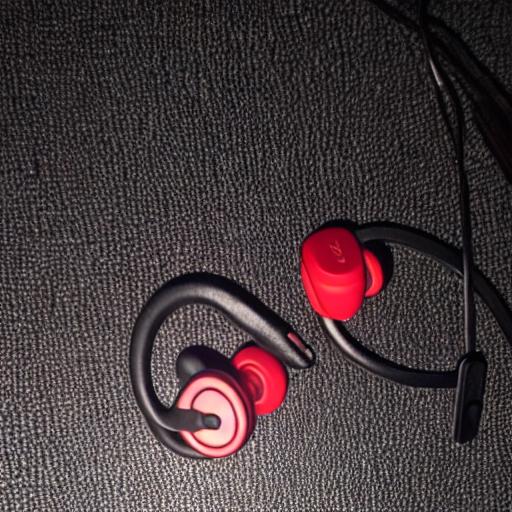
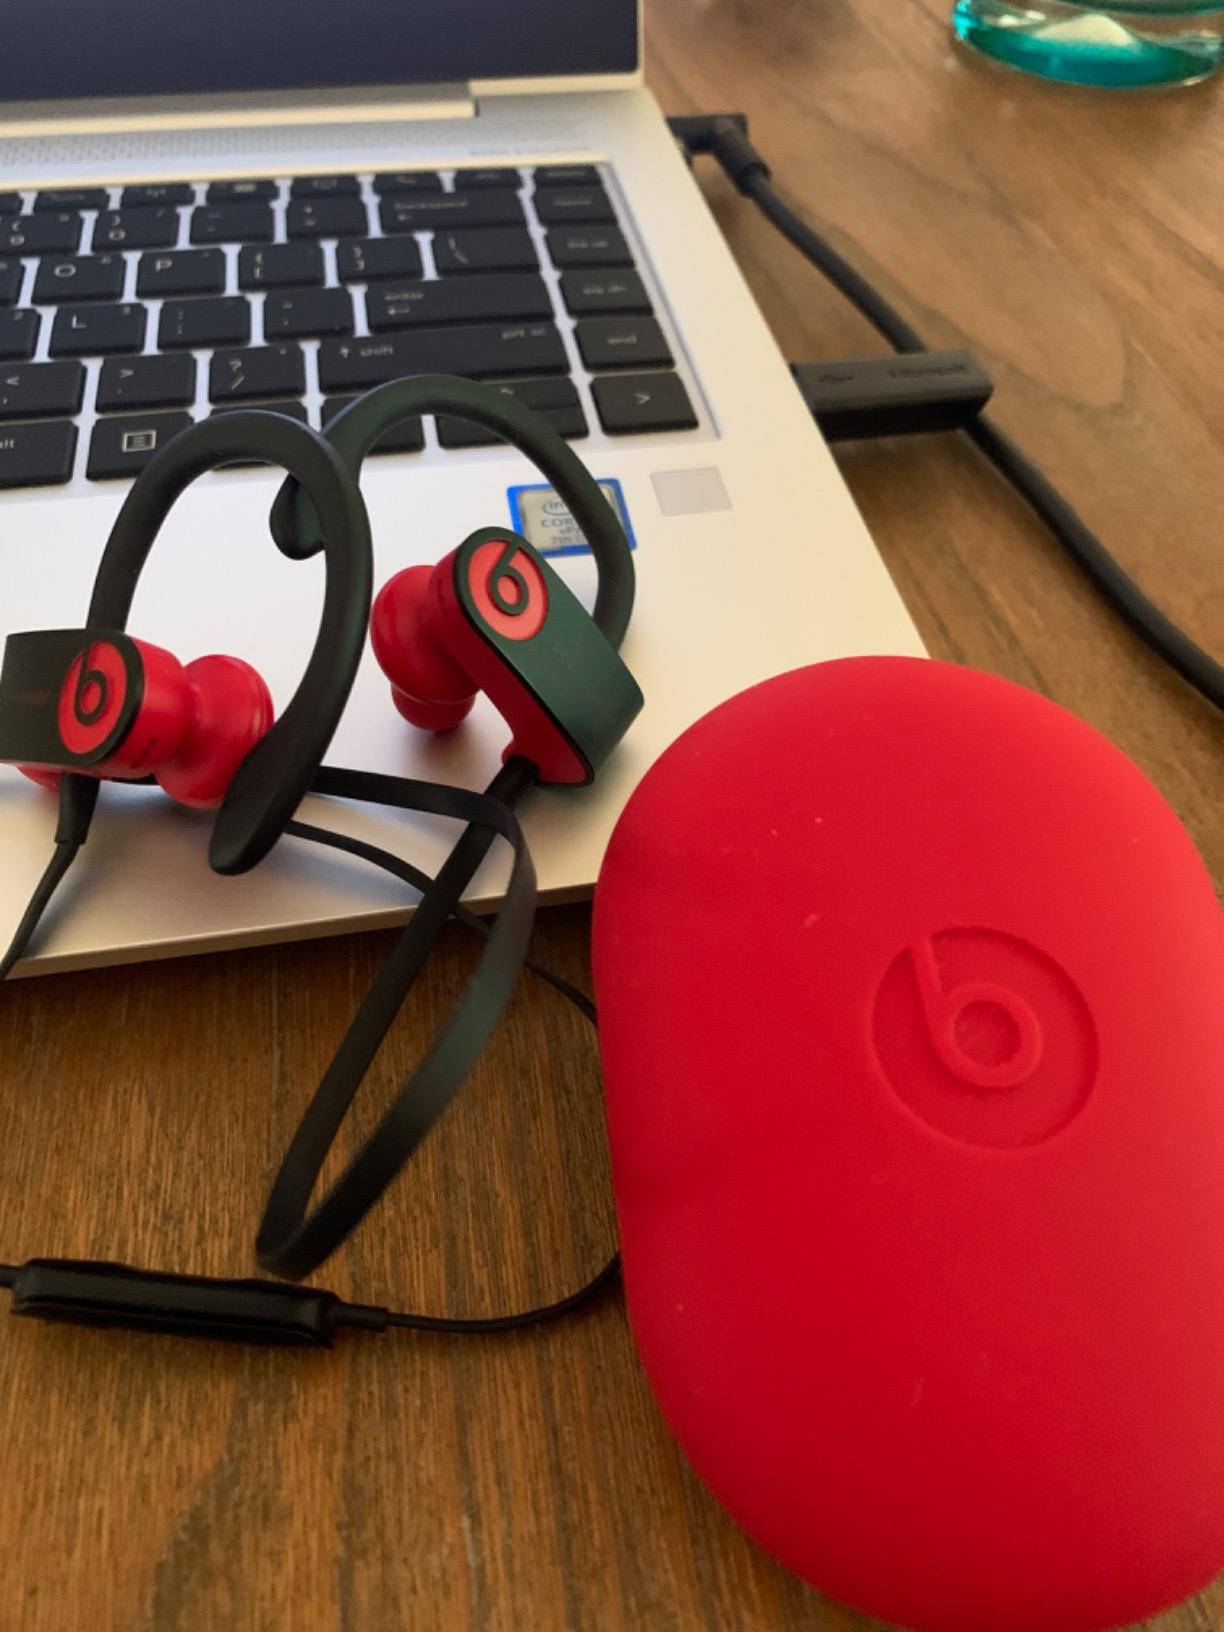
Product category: earbuds
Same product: no